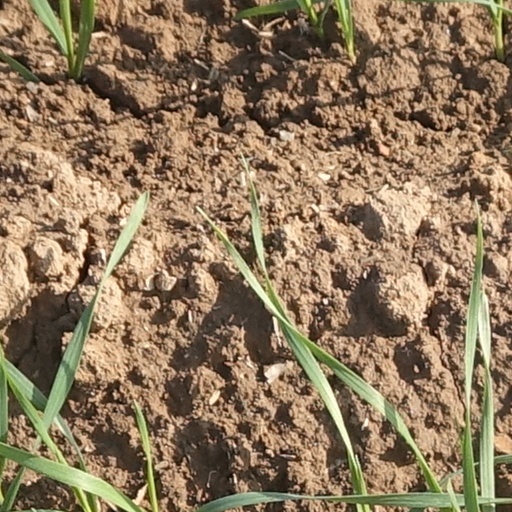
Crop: wheat